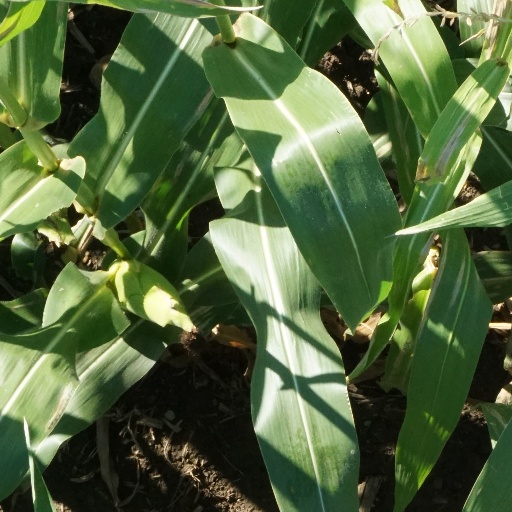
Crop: maize; corn